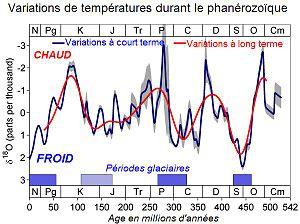
La paléoclimatologie est la science qui étudie les climats passés et leurs variations.
Le réchauffement climatique, ou réchauffement planétaire, est le phénomène d'augmentation des températures moyennes océaniques et atmosphériques, du fait d'émissions de gaz à effet de serre excessives. Ces émissions dépassent en effet la capacité d'absorption des océans et de la biosphère et augmentent l'effet de serre, lequel piège la chaleur à la surface terrestre. Le terme « réchauffement climatique » désigne plus communément le réchauffement mondial observé depuis le début du XXᵉ siècle, tandis que l'expression « changement climatique » désigne plutôt les épisodes de réchauffement ou refroidissement d'origine naturelle qui se sont produits avant l'ère industrielle.